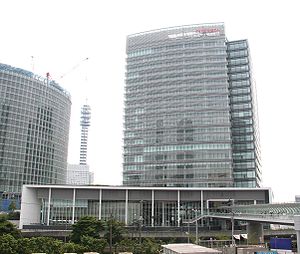
Nissan Motor
Nissan Motor Company., Ltd. er en japansk bilfabrikant og bilmærke, stiftet i 1914. Koncernen har hovedsæde i Yokohama i nærheden af Tokyo. Nissan Motor er en del af Nissan Group, men er siden franske Renault i 1999 købte 38,8 % af aktierne i Nissan Motor blevet mere og mere uafhængige. Til gengæld købte Nissan Motor aktier i Renault, og i 2008 ejede Nissan Motor 15 % af aktierne i Renault, mens Renault ejede 43,4 % af aktierne i Nissan Motor. Nissan Motor var i 2018 verdens sjettestørste bilproducent.